Roy Crawford

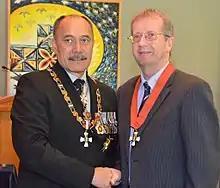
Crawford (right) in 2015, after his investiture as a Companion of the New Zealand Order of Merit by the governor-general, Sir Jerry Mateparae

Robert James "Roy" Crawford ( – 23 June 2016) was a university administrator and mechanical engineering academic, whose primary research interest has been in the mechanical properties and processing behaviour of plastics.